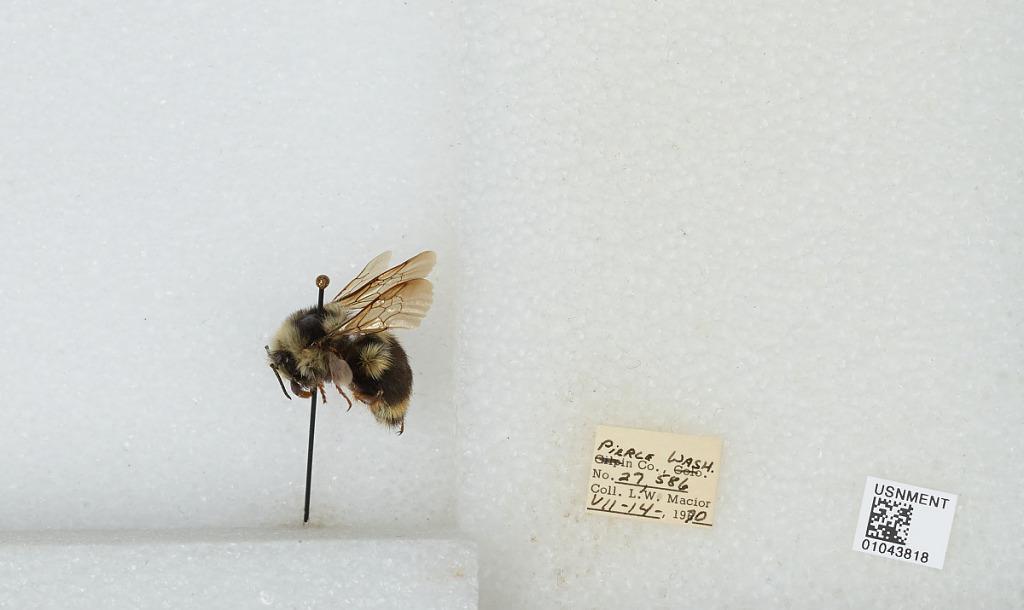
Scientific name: Bombus bifarius nearcticus
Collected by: L. Macior
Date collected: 1970-7-14
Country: United States
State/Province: Washington
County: Pierce
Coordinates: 47.05, -122.12